Battletoads

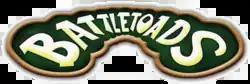

Battletoads is a video game franchise by Rare that began with the original beat 'em up game "Battletoads" in 1991. Starring three anthropomorphic toads named after skin conditions, Rash, Zitz, and Pimple, the series was created to rival the "Teenage Mutant Ninja Turtles" games series. The original "Battletoads" game for the NES was renowned for its extreme difficulty, but still received a cult following, spawning sequels for various platforms including a crossover with the "Double Dragon" series and a modern reboot after a 25-year gap in releases. In each of the games, the objective is to defeat the toads' nemesis the Dark Queen and her army of space mutants.